WGAM

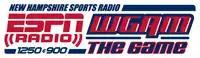
Logo from October 2009 (following the switch to ESPN Radio) until the rebrand to "ESPN New Hampshire" in 2012.

In the late 1990s and early 2000s, the station flipped formats several times, including oldies, both on their own and simulcasting WMEX from Farmington, New Hampshire. In 2004 the station carried Nashua Pride baseball games. Previous to the simulcast with WGAM, the station held the WGAM calls and carried ESPN Radio, however the network changed to Fox Sports Radio in 2006 and Absolute moved the WGAM calls to the more powerful 1250 frequency. Previous to the ESPN format, the station's call letters were WSNH. Other call signs held are WMVU and WOTW.